Sky position (RA, Dec in degrees): 168.176, 23.308
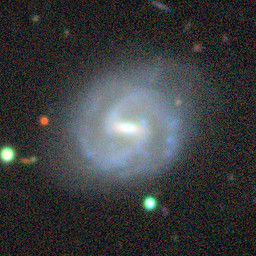
Galaxy morphology: Barred Spiral Galaxies